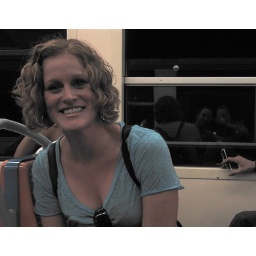
Michelle with our reflections in the train window